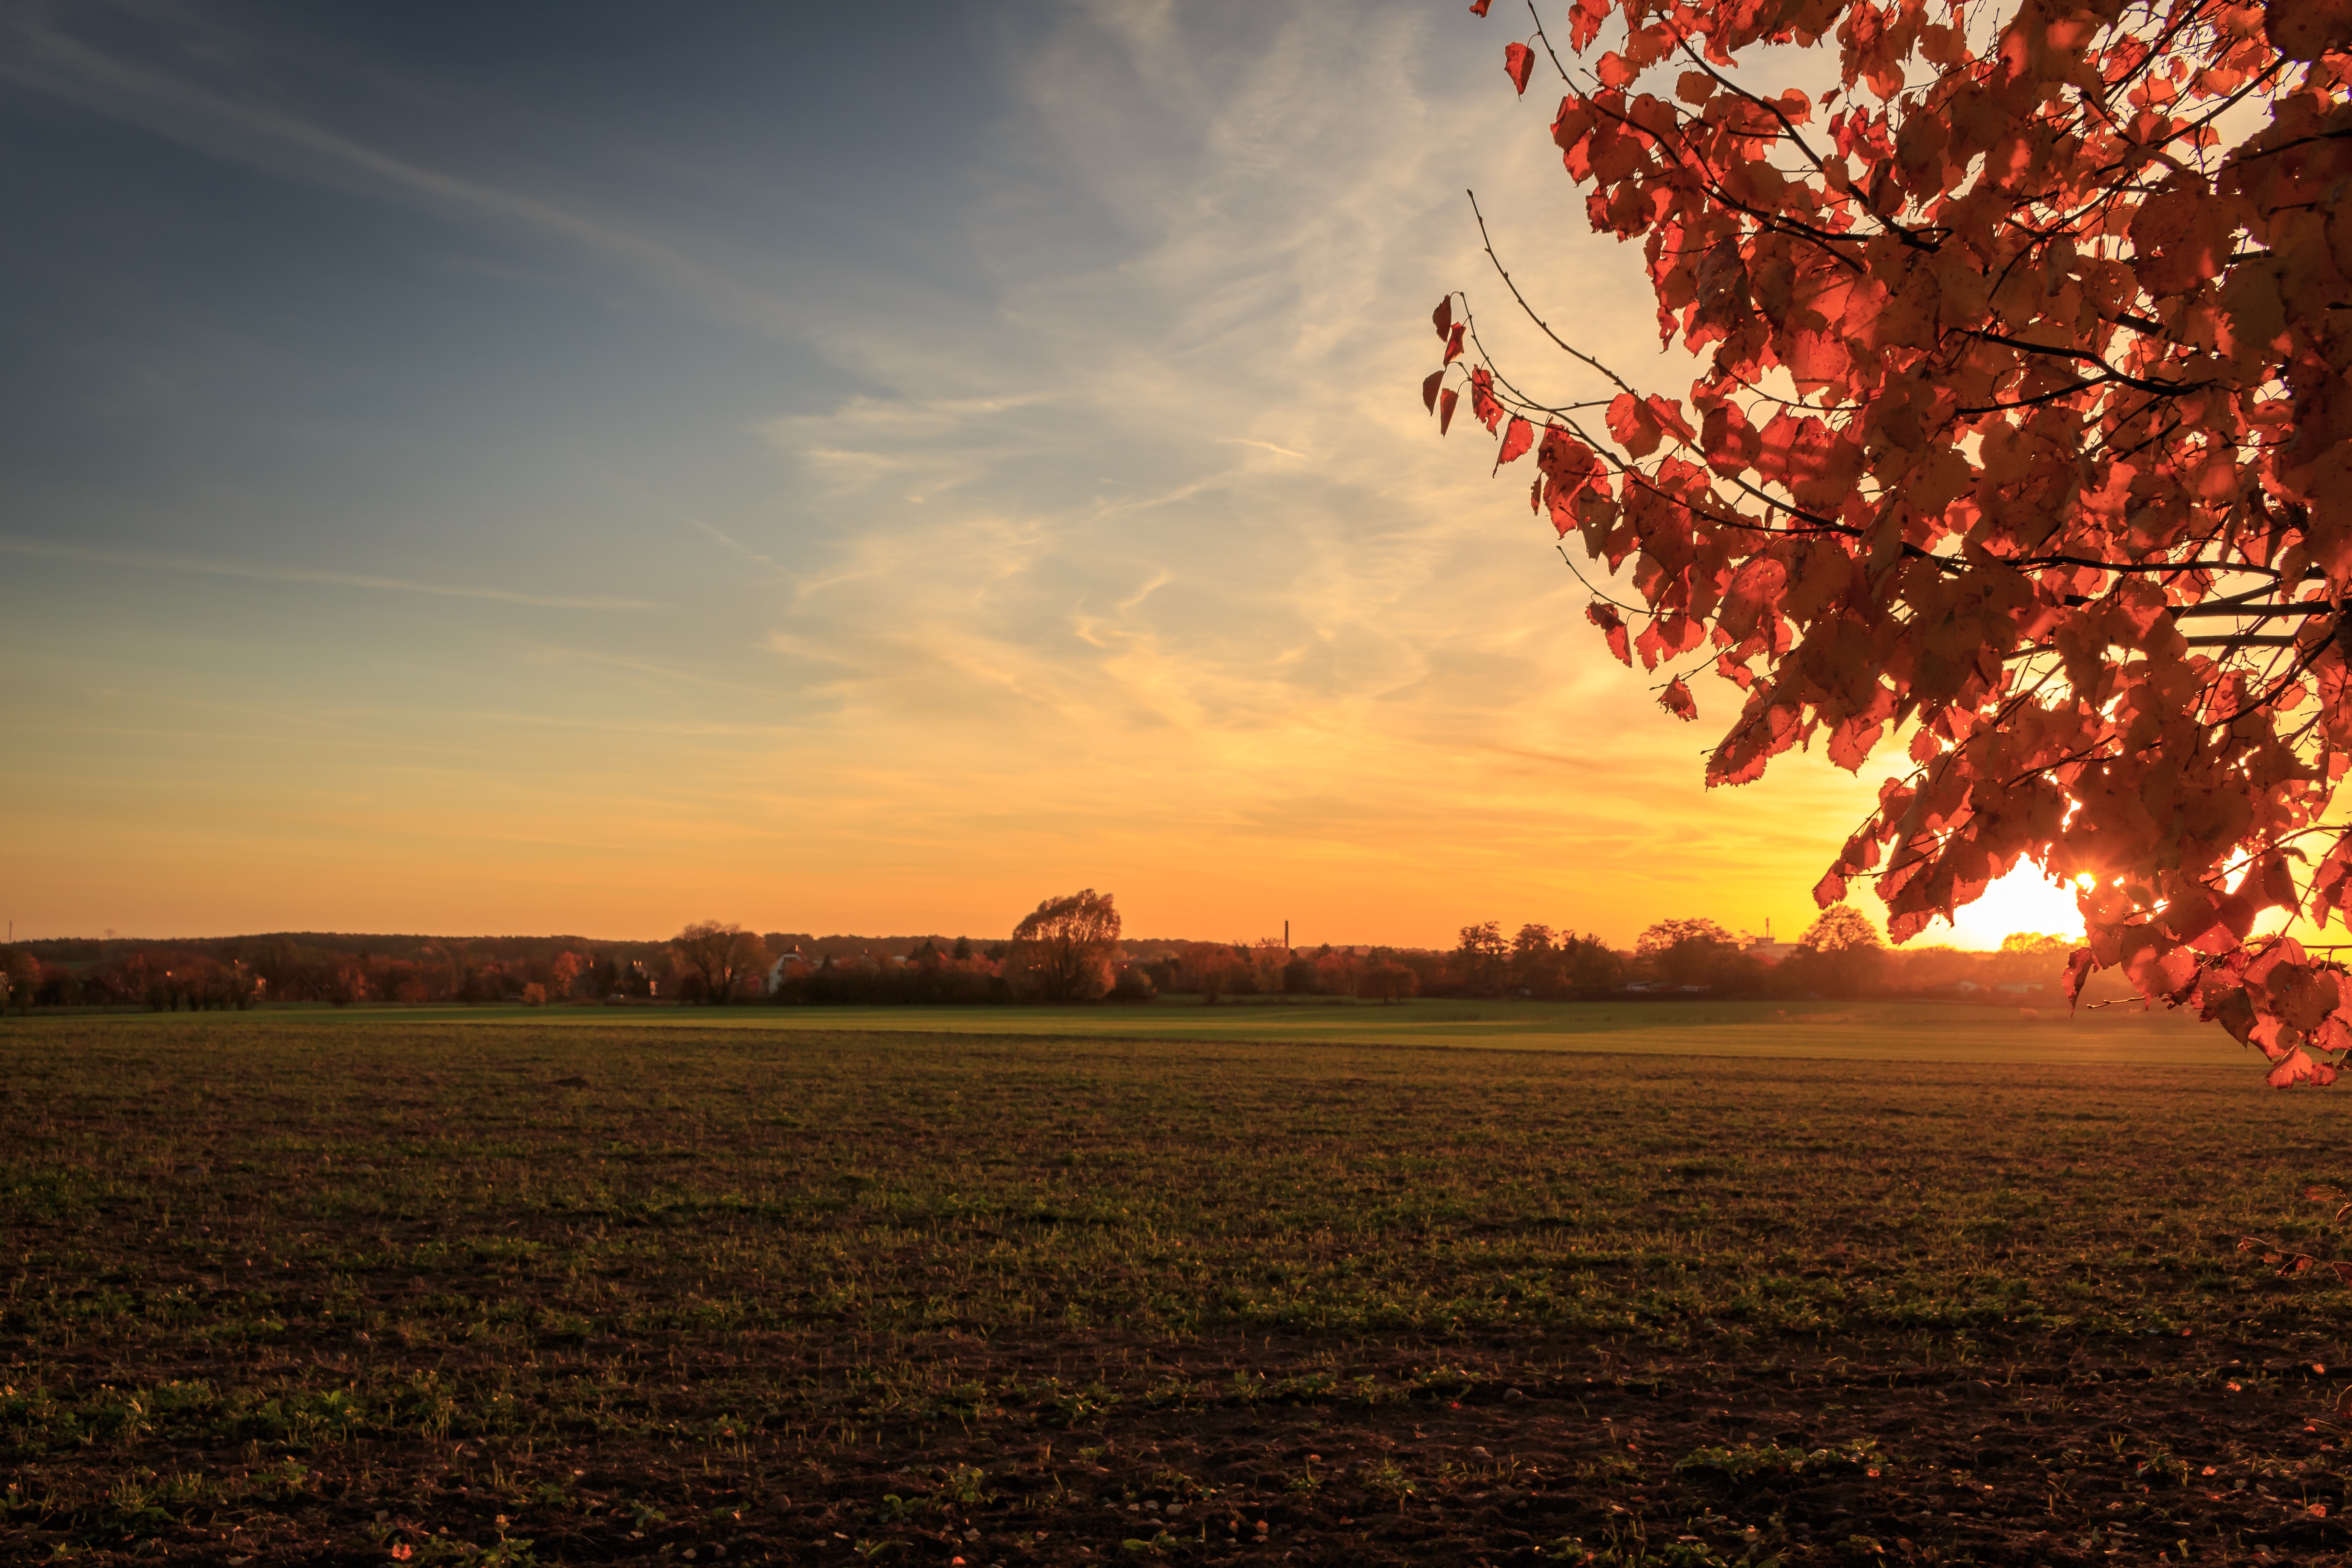
tree, nature, forest, horizon, cloud, plant, sky, sun, sunrise, sunset, field, sunlight, morning, leaf, flower, dawn, dusk, evening, autumn, season, trees, autumn mood, emerge, leaves, fall color, autumn forest, evening sun, afterglow, back light, colorful leaves, autumn beginning, atmospheric phenomenon, woody plant